History of Toulouse

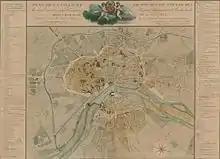
Toulouse and its faubourgs in 1815

The French Revolution changed Toulouse's role and its political and social structure.